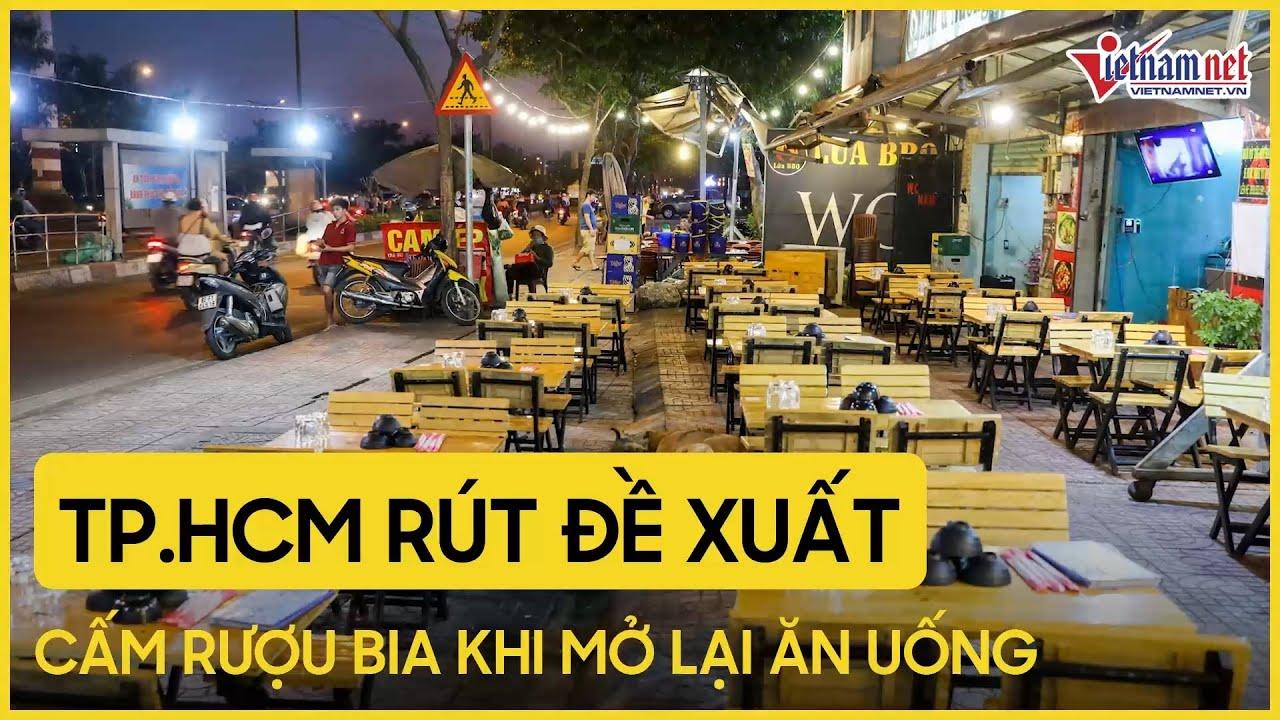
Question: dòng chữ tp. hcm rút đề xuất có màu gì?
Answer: màu đen